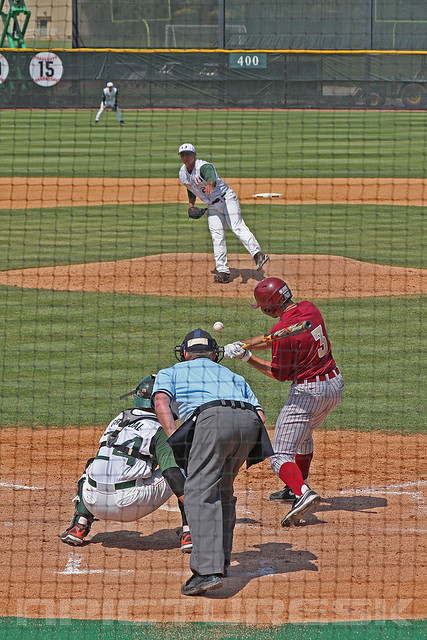
cầu thủ đánh bóng đang vung vợt về phía bóng